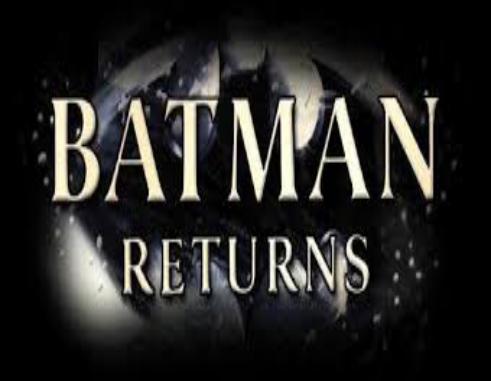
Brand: batman returns
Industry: Leisure